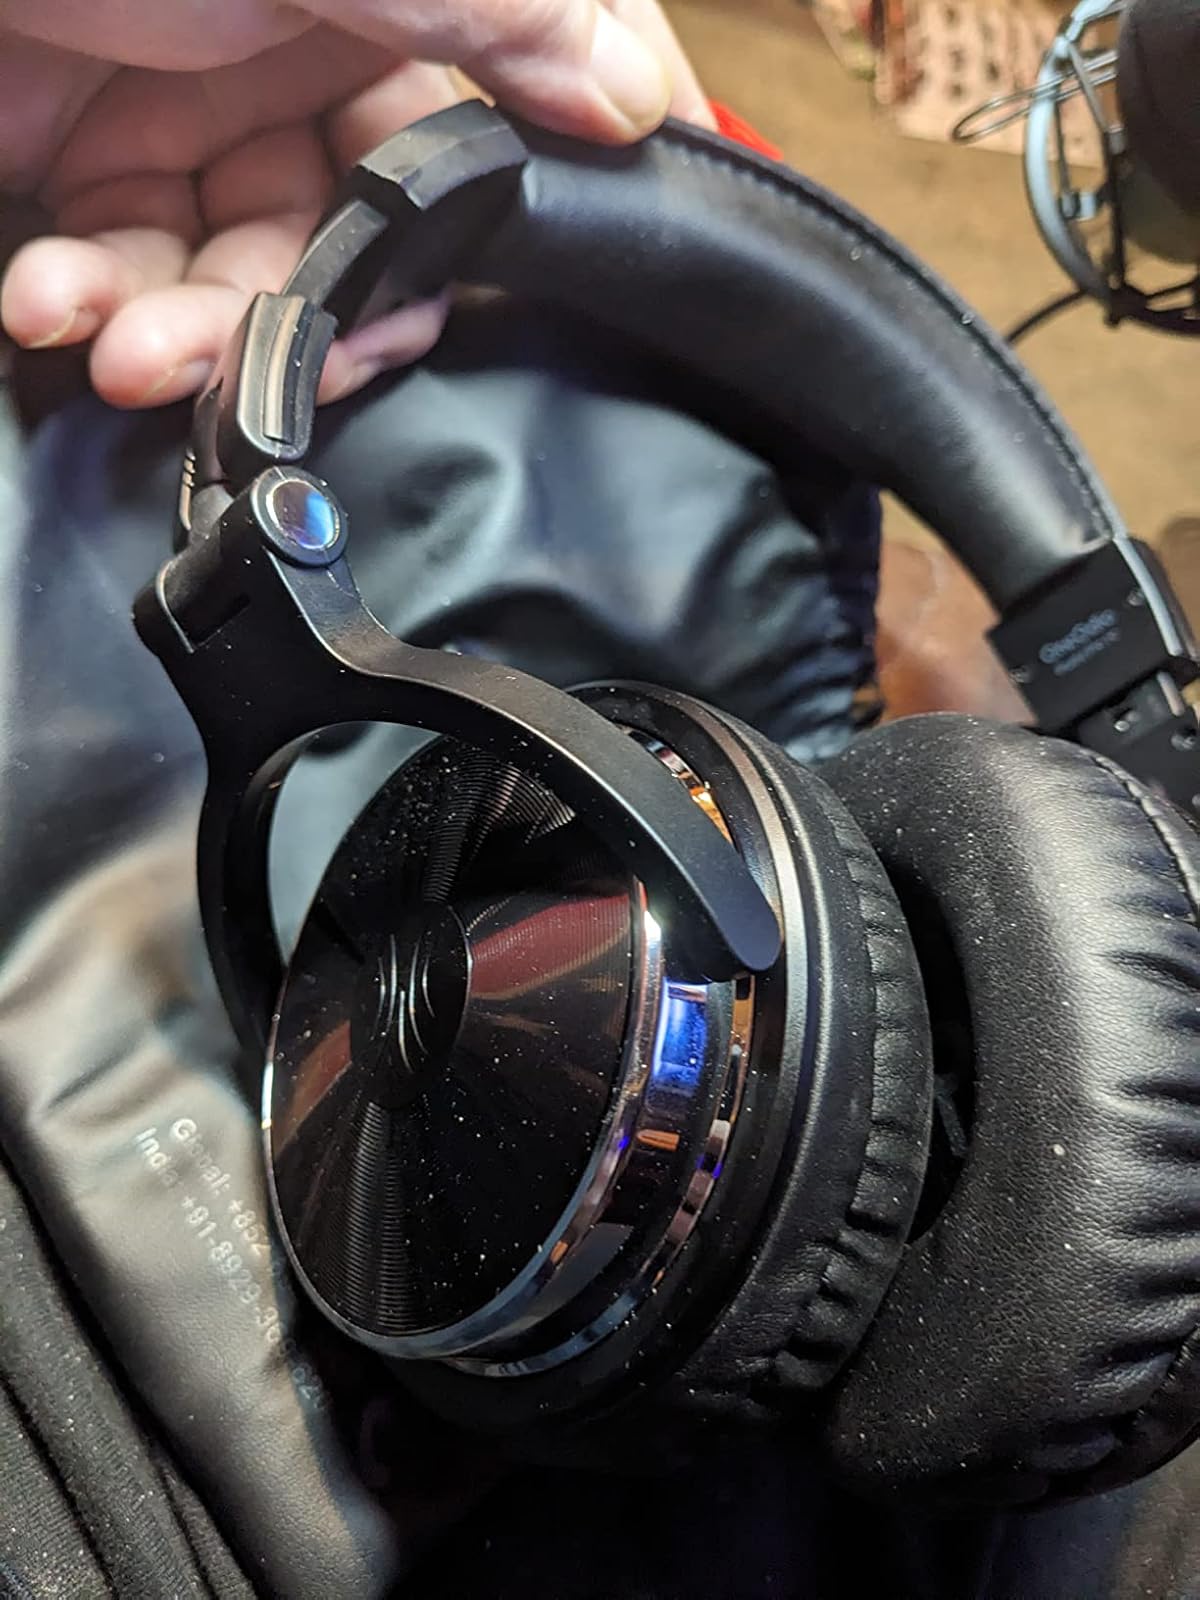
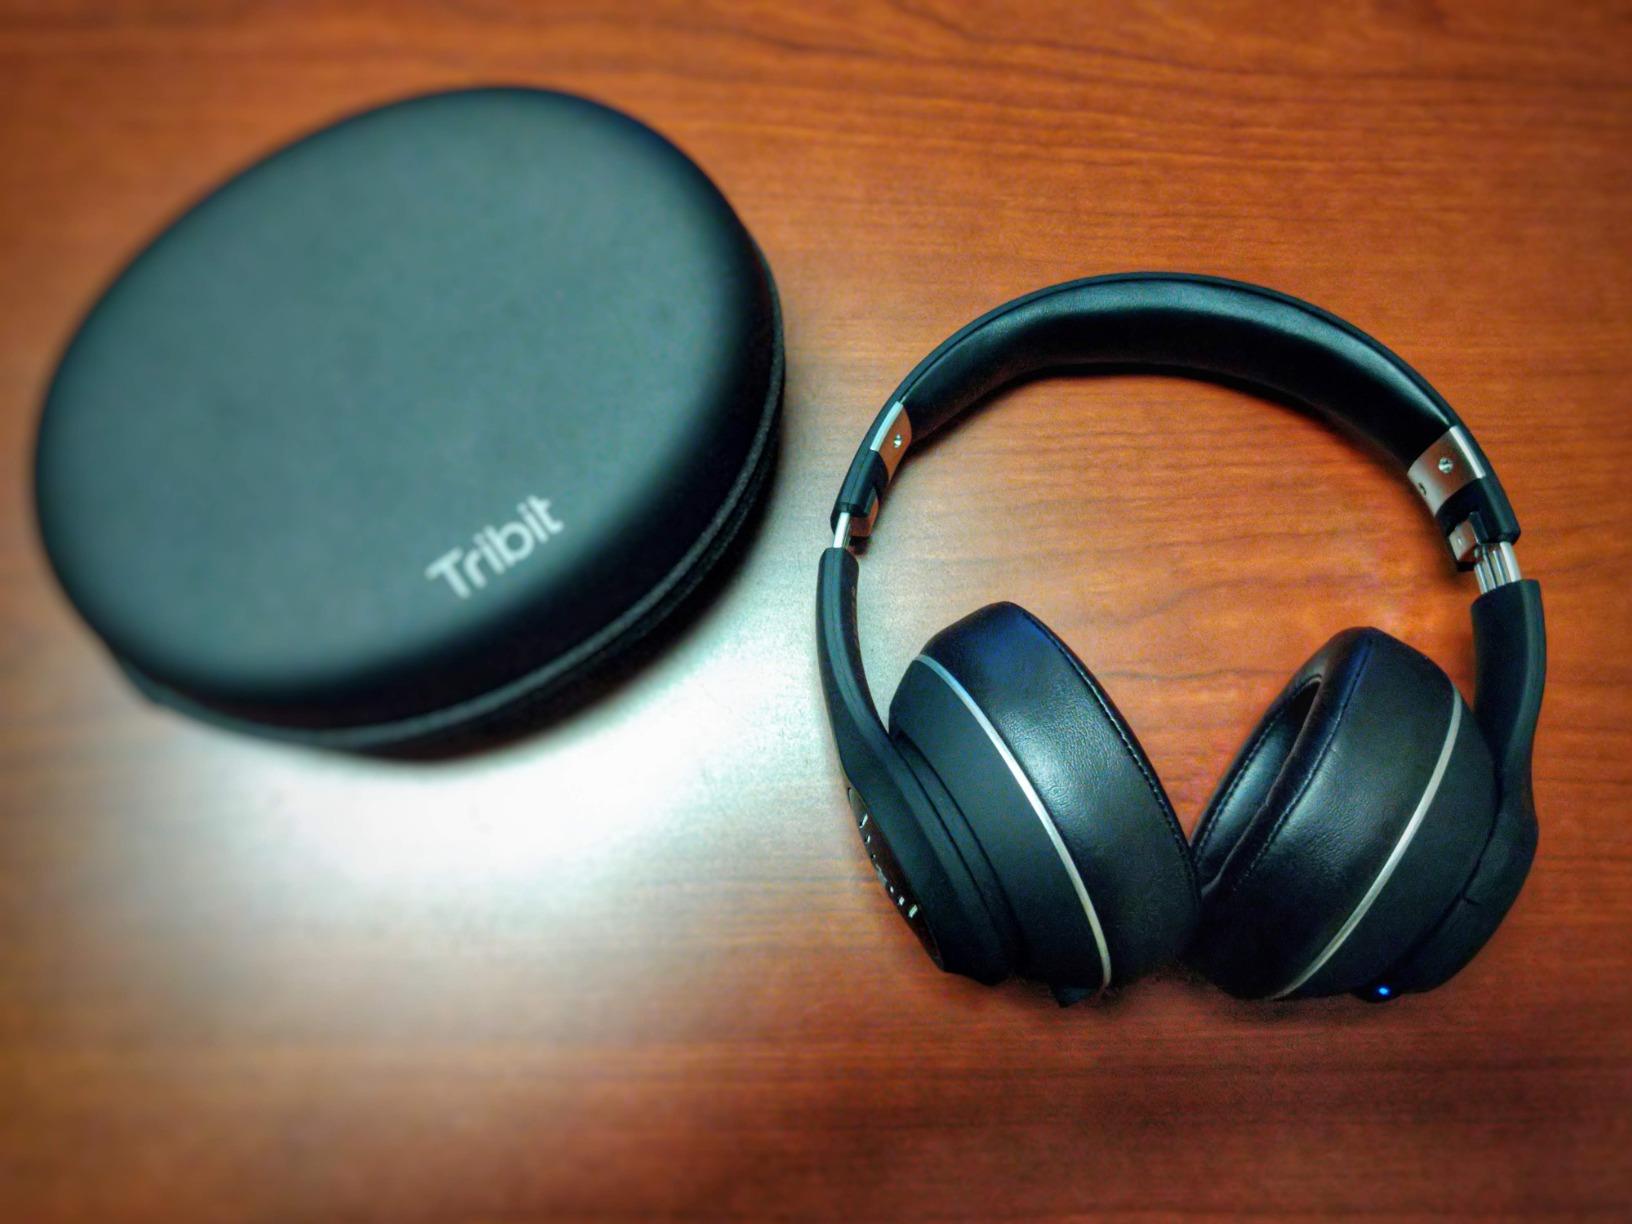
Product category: headphones
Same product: no